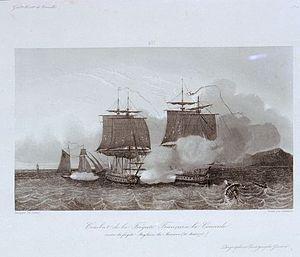
Les frégates de classe Concorde ont été dessinées par Henri Chevillard pour la Marine royale française. De la famille des frégates de 12, elles sont armées de vingt-six canons de 12 livres et six canons de 6 livres. Trois navires ont été construits entre 1778 et 1779 et ont servi durant la guerre d'indépendance des États-Unis et les guerres de la Révolution française. Un quatrième navire, réplique de l'Hermione, a été construit entre 1997 et 2014.
Le HMS Minerva est une frégate de cinquième rang de 32 canons de la classe Southampton, construite pour la Royal Navy par les chantiers de Rotherhithe et lancée le 17 janvier 1759.
La Concorde est une frégate de 12 de classe Concorde dessinée par Chevillard pour la Marine royale française et lancée en 1777. Capturée par la Royal Navy le 15 février 1783 et renommée HMS Concorde, elle prend notamment part au combat du 23 avril 1794. Désarmée en 1807, elle est vendue en 1811 pour destruction.